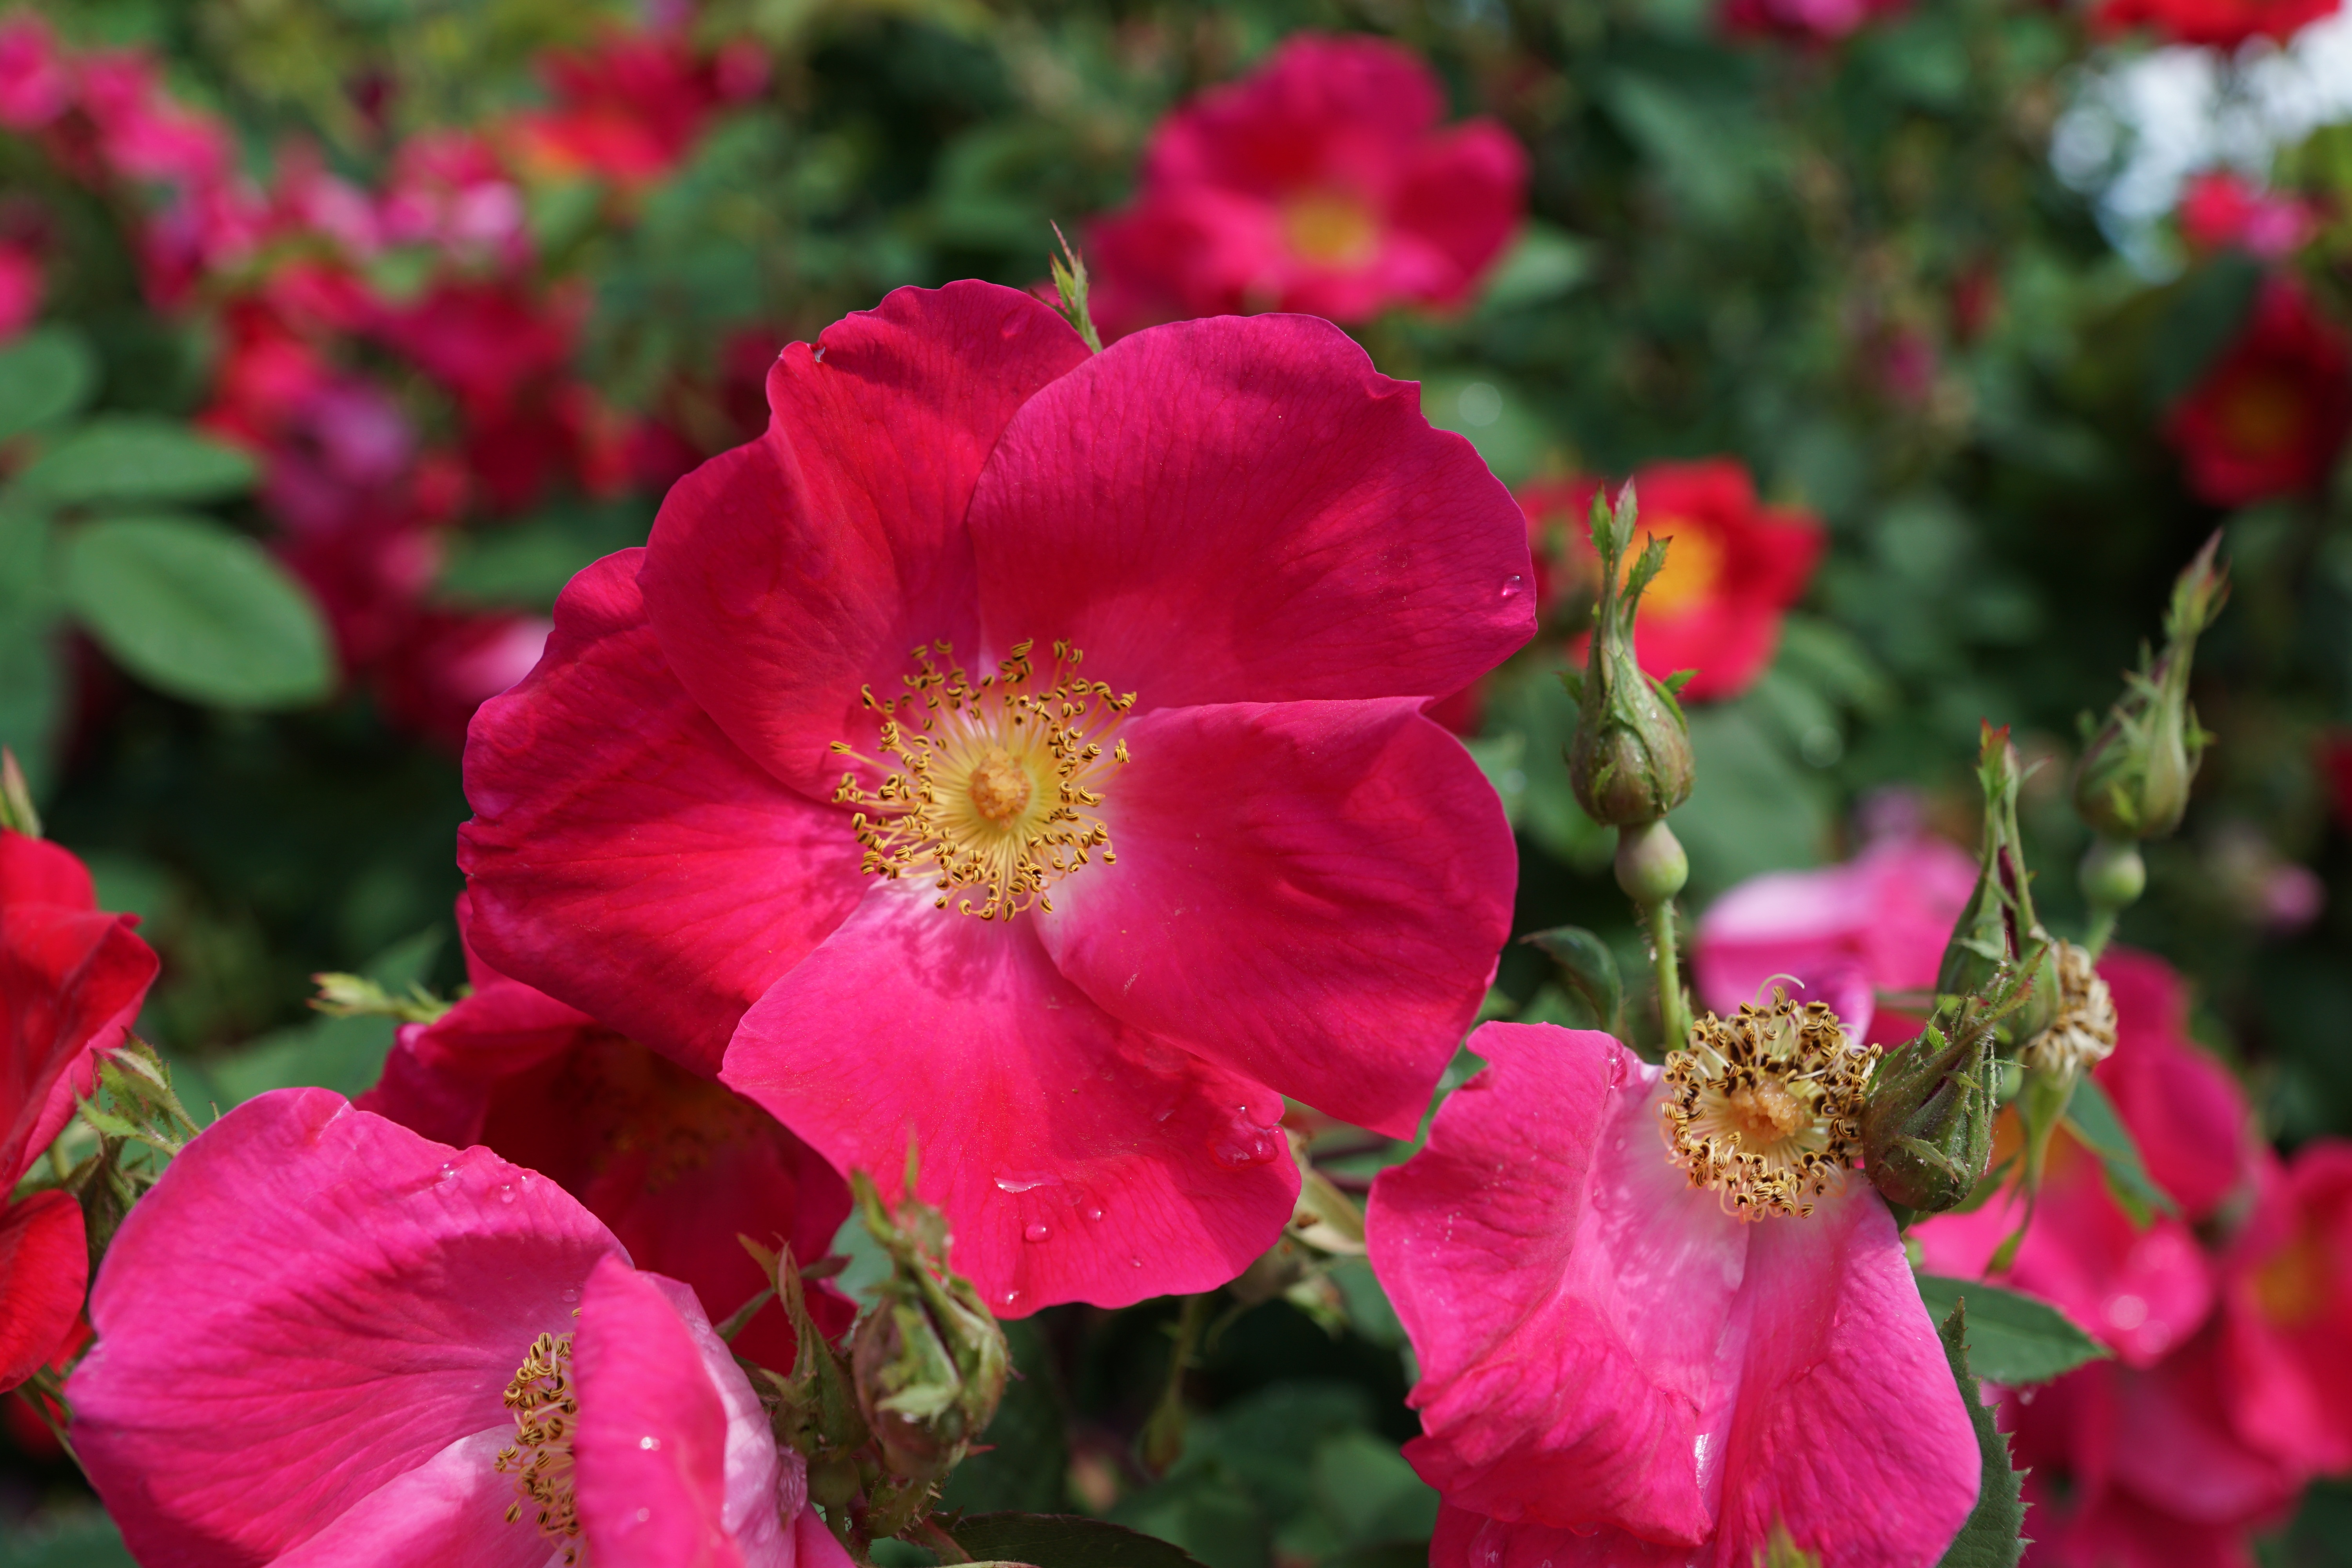
nature, blossom, plant, flower, petal, bloom, bush, rose, red, botany, flora, floribunda, wild rose, rose hip, macro photography, flowering plant, garden roses, rose family, annual plant, land plant, rosa rubiginosa